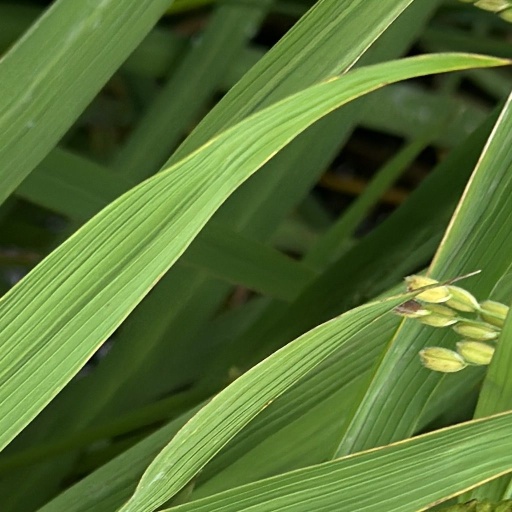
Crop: rice